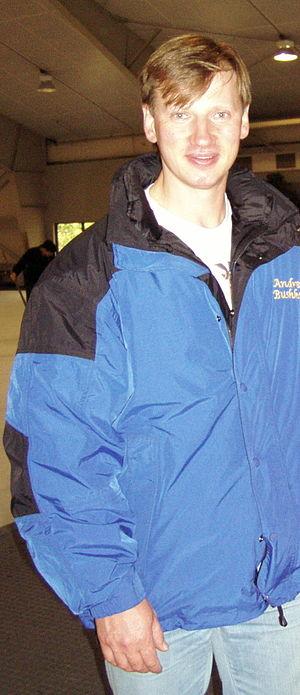
Andrei Bushkov, est un patineur artistique russe qui patinait en couple avec Marina Eltsova. Il a d'abord patiné pour l'Union soviétique jusqu'en 1992, puis pour la Russie. Avec sa partenaire il est devenu champion du monde de la catégorie des couples en 1996, titre obtenu à Edmonton.